William Kerr, 2nd Marquess of Lothian

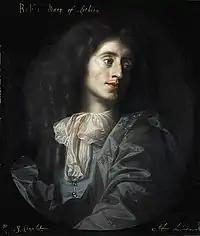
William's father, Robert Kerr

William Kerr was born in 1661, eldest son of Robert Kerr, 1st Marquess of Lothian (1636–1703) and his wife, Jean Campbell (d. 1700), daughter of Archibald Campbell, 1st Marquess of Argyll. Through their relationship with Argyll, the family was closely associated with Presbyterian and Whig interests and supported the 1688 Glorious Revolution.